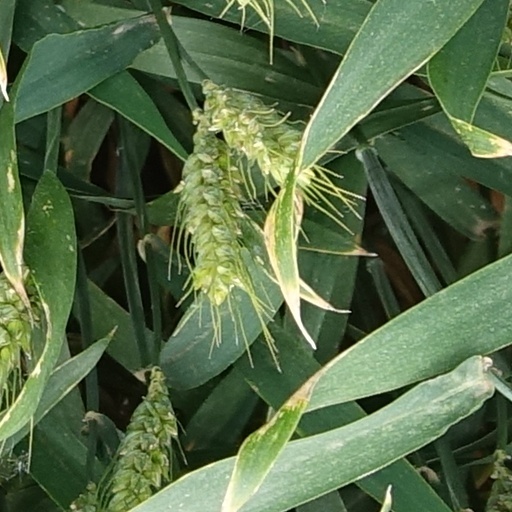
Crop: wheat